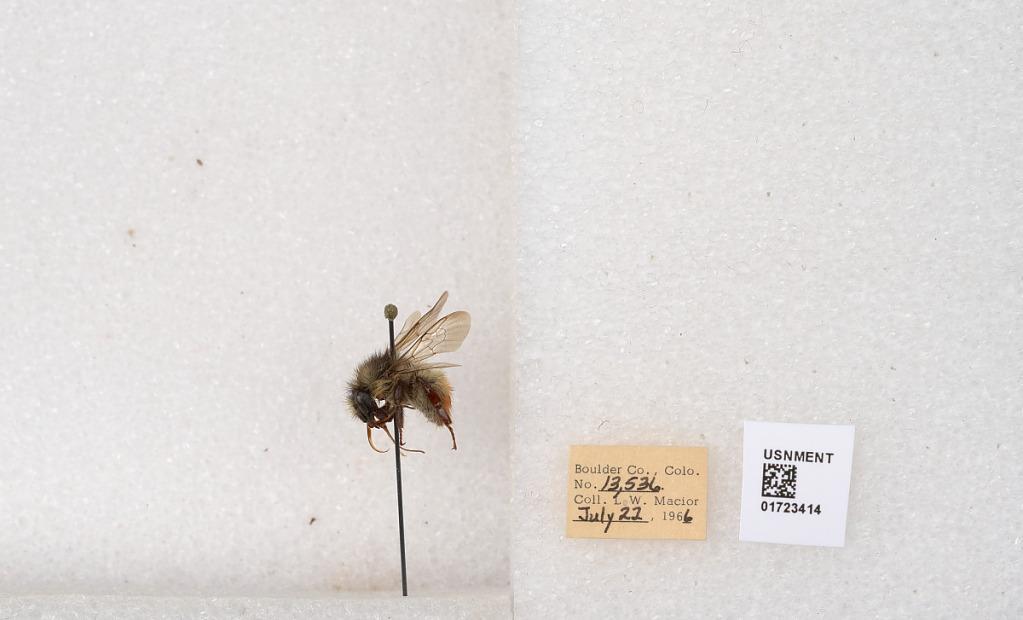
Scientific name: Bombus flavifrons Cresson
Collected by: L. Macior
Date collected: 1966-7-22
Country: United States
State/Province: Colorado
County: Boulder
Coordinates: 40.0925, -105.358